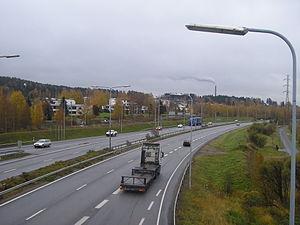
La Route nationale 13 est une route nationale de Finlande menant de Kokkola à Nuijamaa.